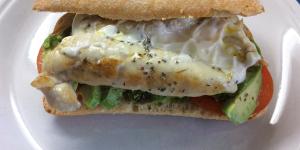
bocadillo vegetal con pollo